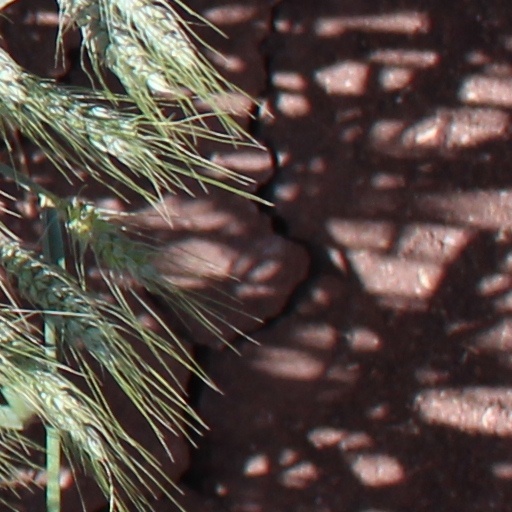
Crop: wheat